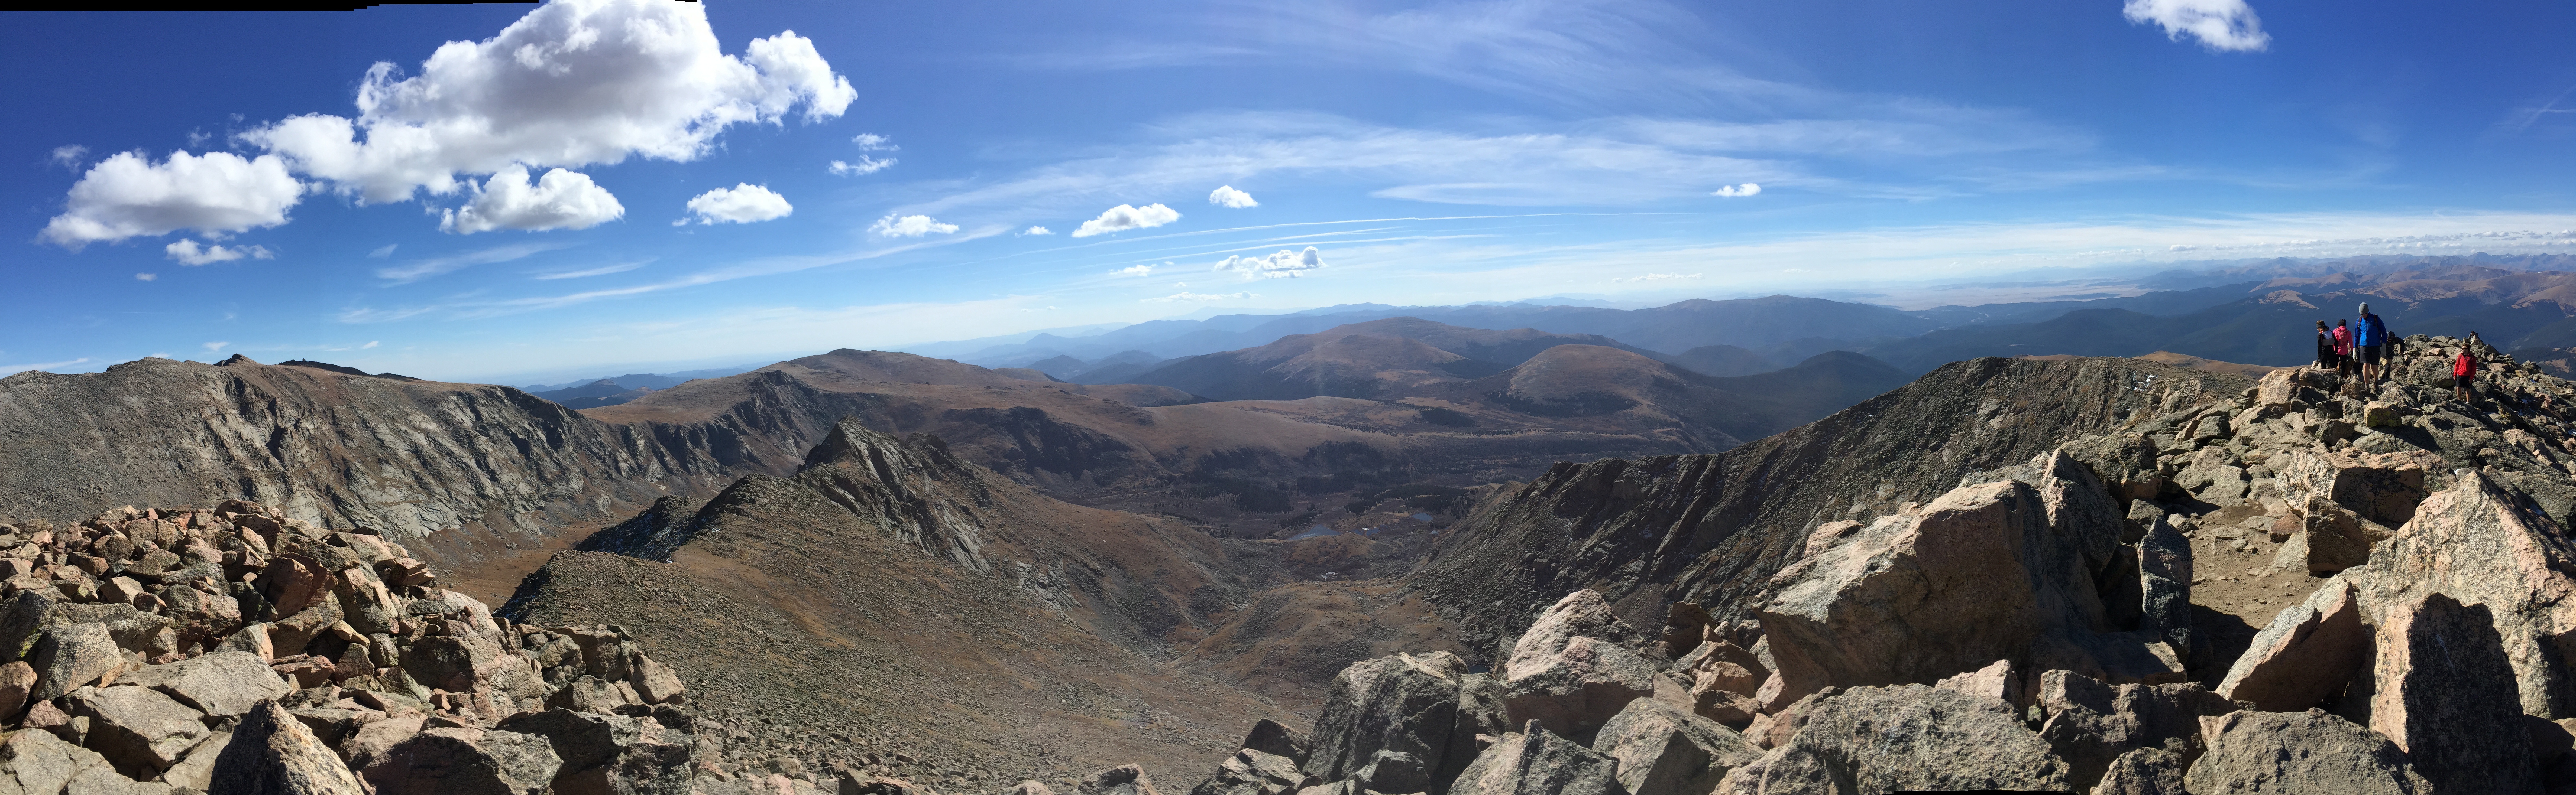
landscape, wilderness, walking, mountain, adventure, valley, mountain range, panorama, formation, panoramic, scenic, scenery, extreme sport, mountain top, ridge, summit, colorado, alps, badlands, plateau, success, achievement, colorado mountains, landform, achieve, top of the world, geographical feature, mountainous landforms